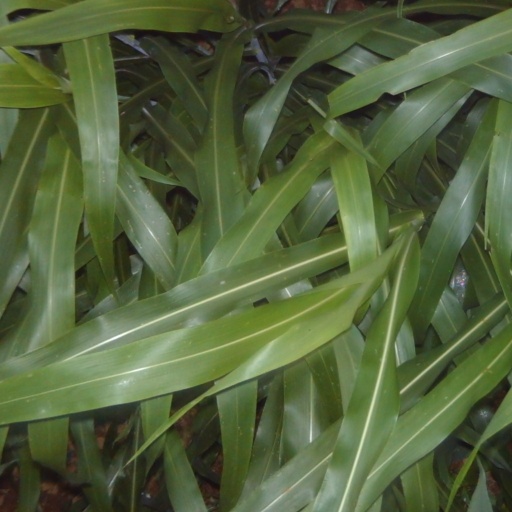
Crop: sorghum